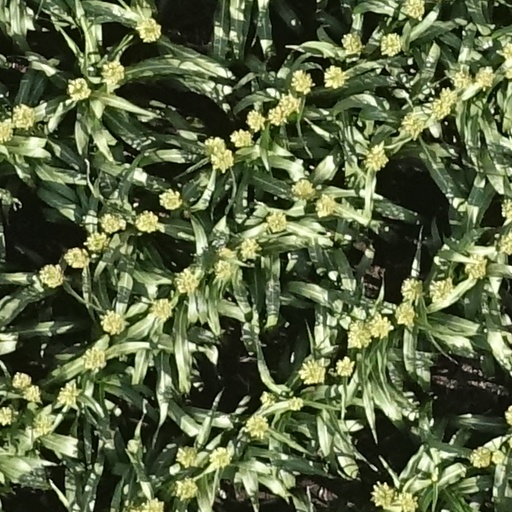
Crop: sorghum